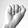
ASL letter: A